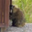
Label: porcupine